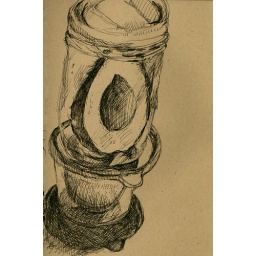
Half an avocado in a mason jar and half an orange in a plastic container were stacked in my refrigerator. February 2007